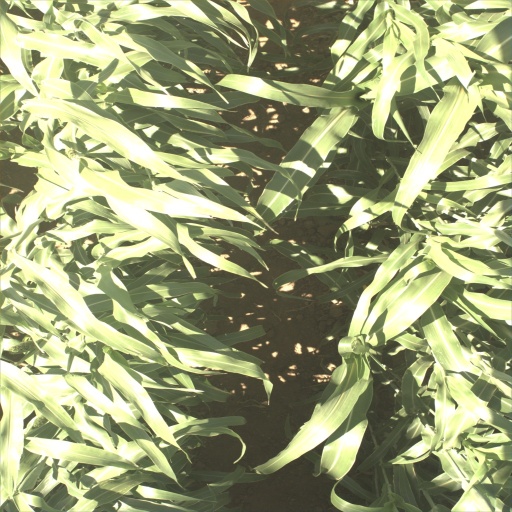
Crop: sorghum